Karimuddinpur

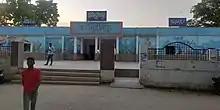
Railway Station Karimuddinpur

As per historical records Karimuddinpur was established by Prithviraj Dikshit, the great-great-grandson of Raja Mulhan Dikshit in 1362 CE. Raja Mulhan Dikshit was a Kashyap Gotriya Kinwar Bhumihar. Kinwar is a part of Kanyabubj Brahman Sakha. The third branch of Kinwars flourished here. Prithviraj Shah had seventeen great grandsons through his Two Son. These all seventeen grandsons established 17 villages in Karail area, known as "Sataraho".